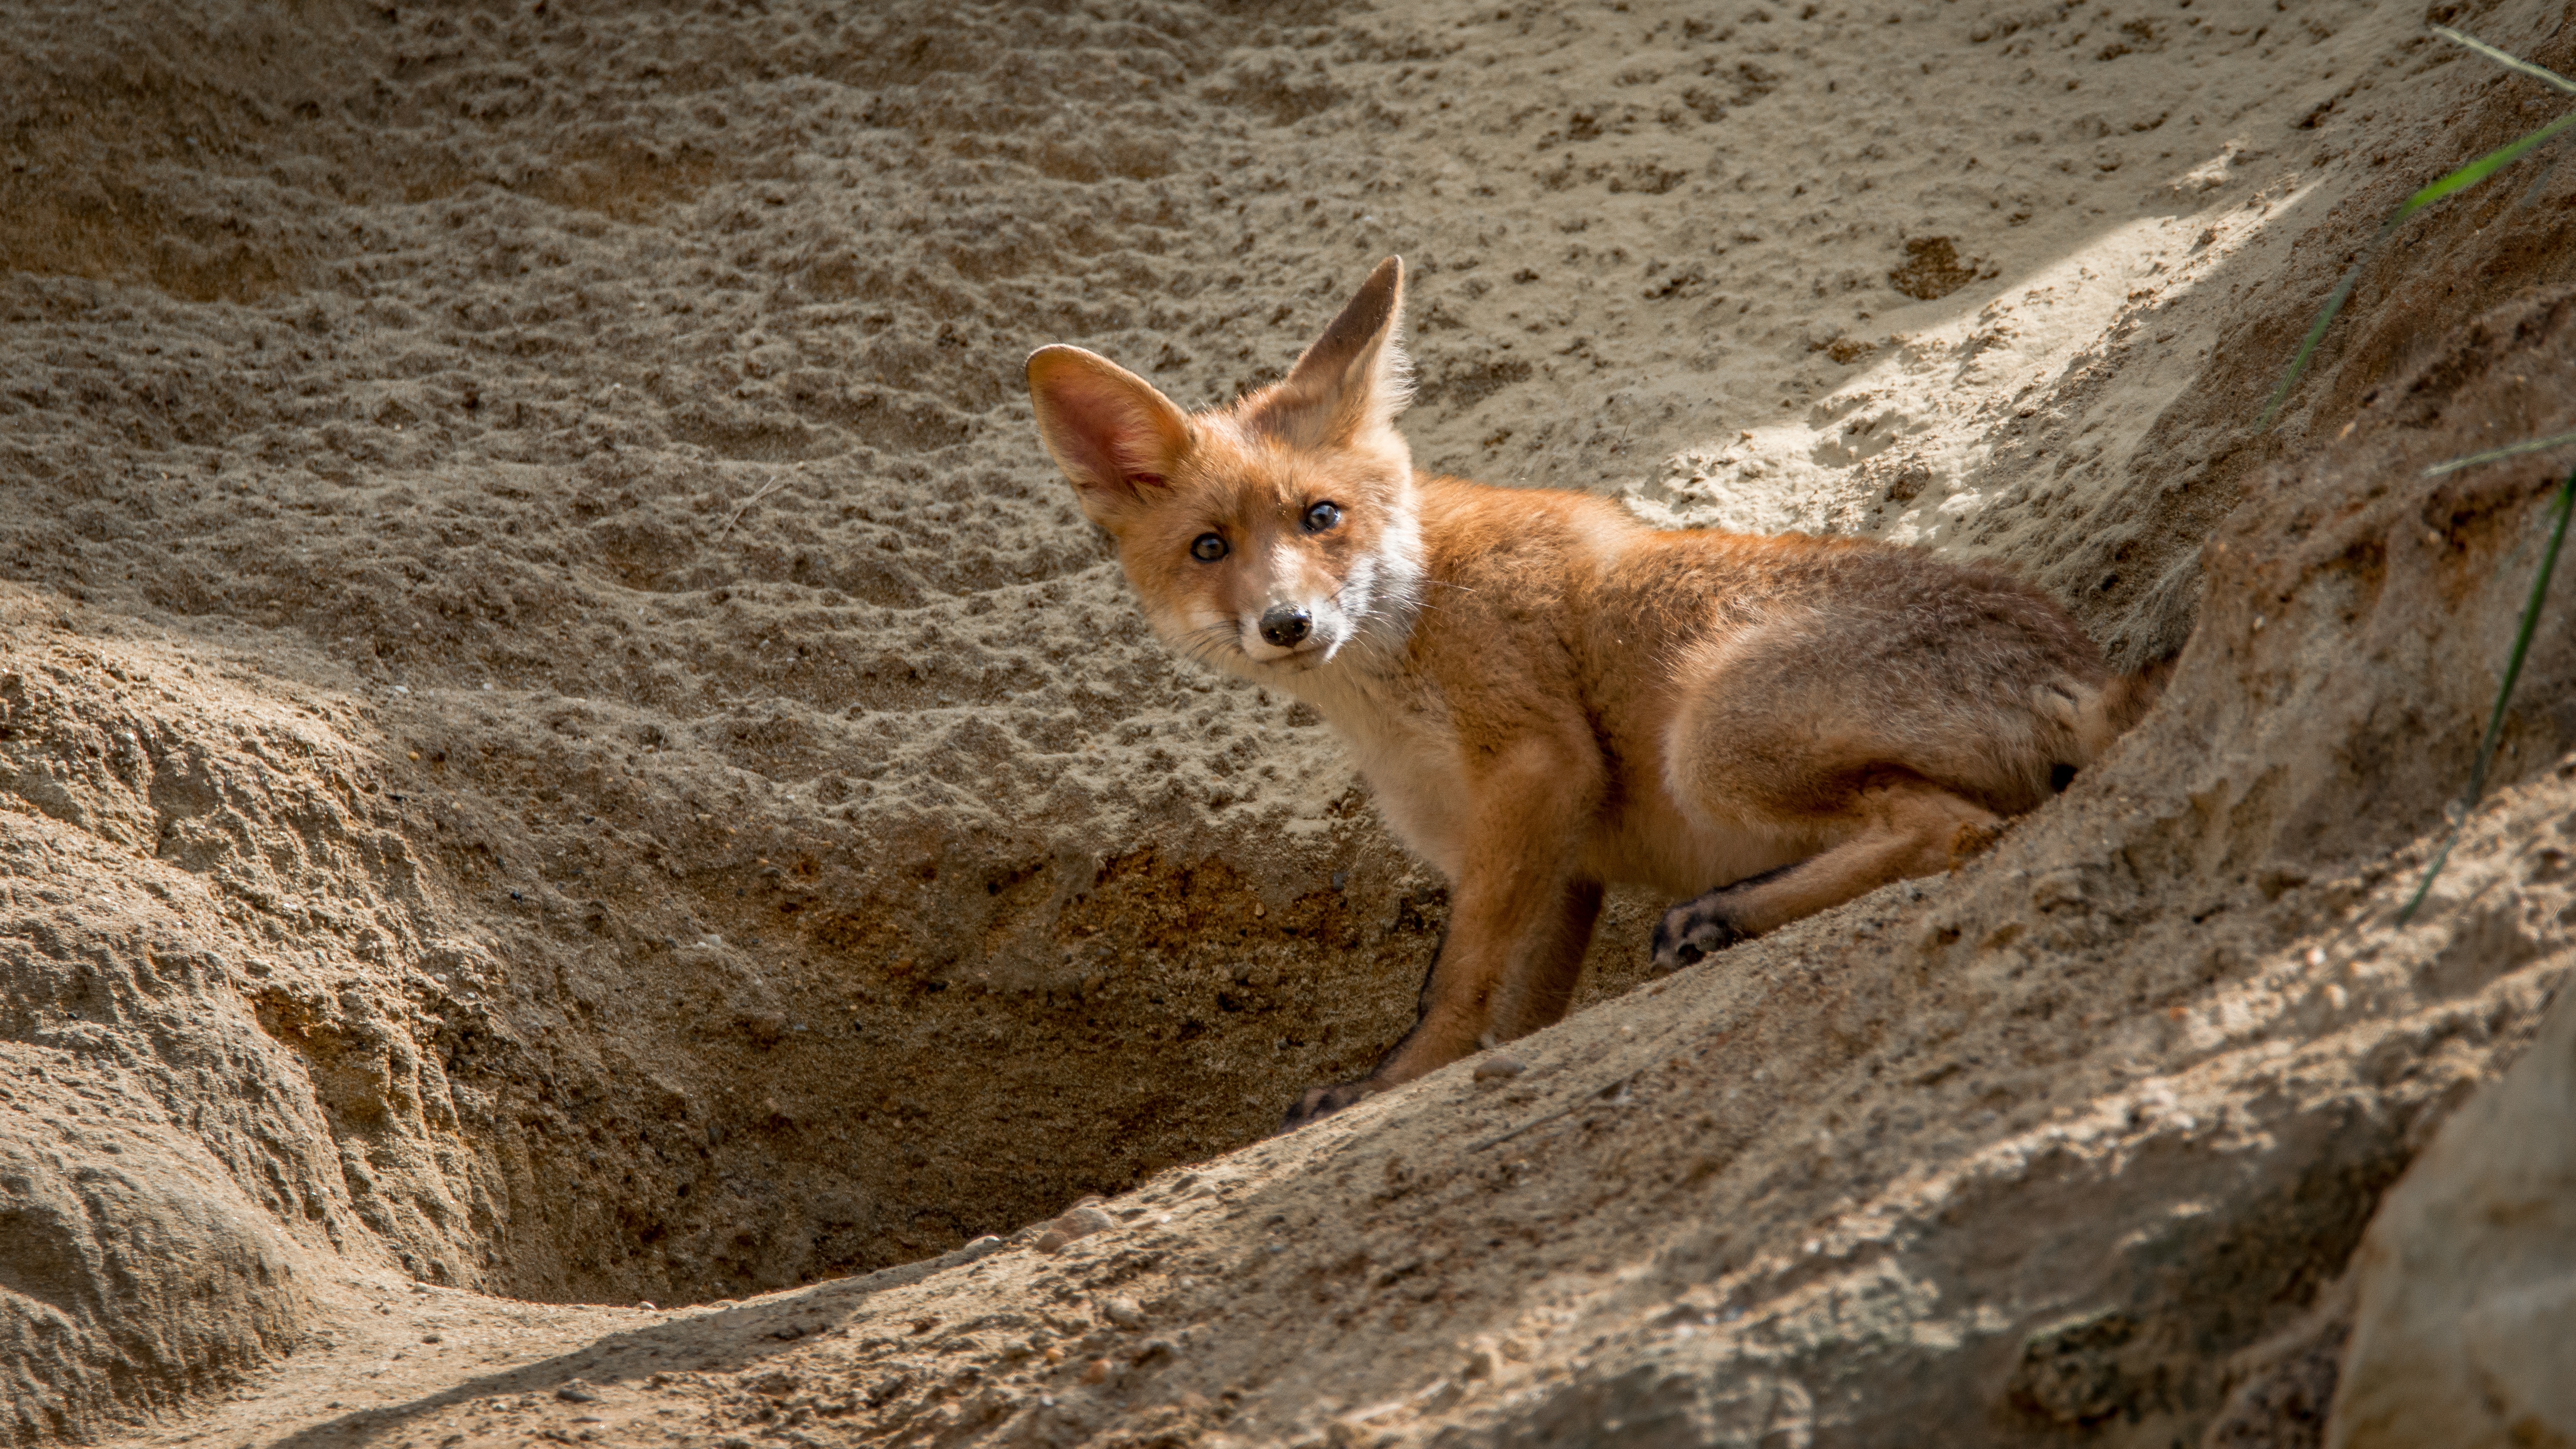
nature, wildlife, wild, fur, mammal, fox, fauna, red fox, beast, vertebrate, vulpes vulpes, dog like mammal, kit fox, dhole, grey fox